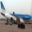
Label: airplane